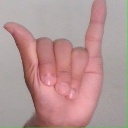
अक्षर: य